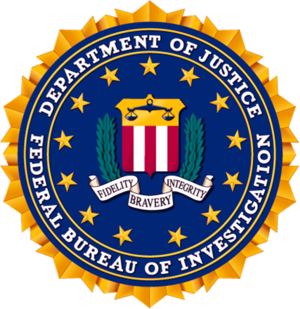
FBI
FBI's officielle segl
Federal Bureau of Investigation, tidligere Bureau of Investigation, er USAs nationale sikkerhedstjeneste og forbundspoliti, der efterforsker forbrydelser, som strækker sig på tværs af USA's forbundsstater. FBI er underlagt U.S. Department of Justice, en del af U.S. Intelligence Community og refererer både til landets Justitsminister og chefen for nationale efterretninger. Som landets førende myndighed inde for anti-terrorisme, kontraspionage og kriminalefterforskning har FBI jurisdiktion over mere end 200 typer af føderale forbrydelser.